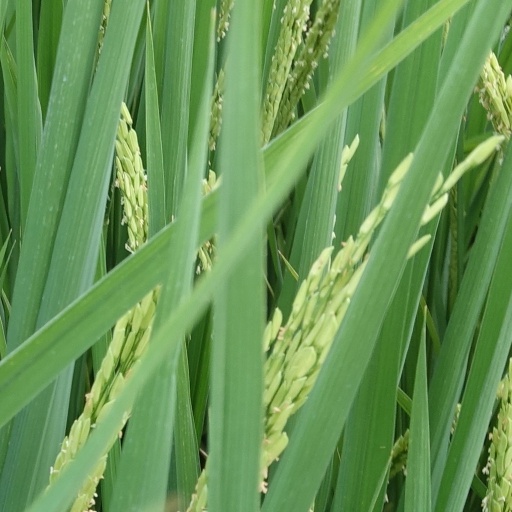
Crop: rice